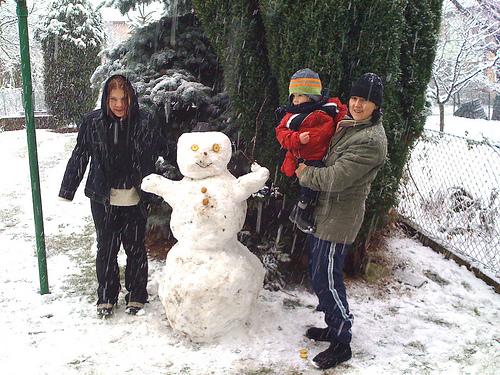
Weather: snow or frosty